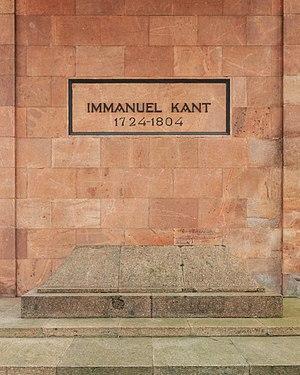
La cathédrale de Königsberg est une cathédrale de style gothique construite en briques et située aujourd'hui à Kaliningrad, dans l'ancienne ville de Königsberg. La cathédrale est considérée comme l'un des bâtiments historiques les plus importants de la ville.